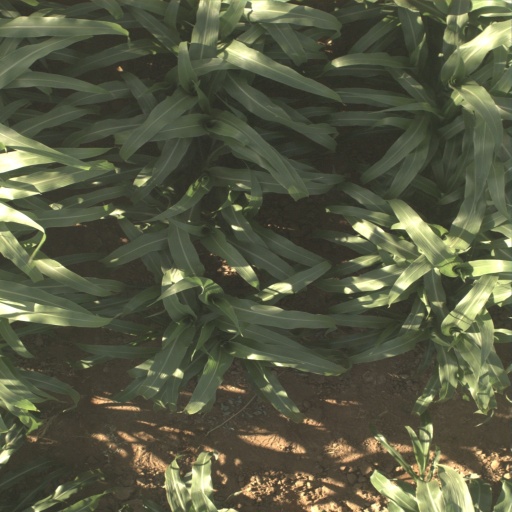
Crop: sorghum